Zecca of Venice

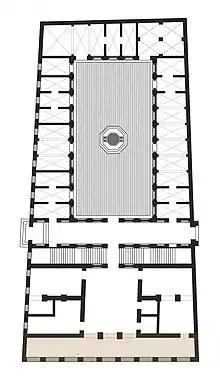
Layout of the ground floor with shaded area indicating location of sausage and cheese shops (relocated in 1588)

Due to the need to ensure ongoing minting operations during construction, the basic layout of the earlier mint was most likely maintained, activities being momentarily relocated as new sections were built. The area on the ground floor facing the lagoon, separated from the rest of the building by a staircase and a long corridor connecting the water entry along the canal and the land entry onto the Piazzetta, was occupied by the offices of the silver officials and by the furnaces for the smelting and casting of silver. In the rear section, twenty workshops for the production of silver coins were located along the sides of a rectangular courtyard. Sansovino designed these workshops as small spaces so that the closely placed walls would provide adequate support for the heavy stone vaults. Charcoal deposits were located on the far side of the courtyard. A cistern for the collection of rain water was built under the pavement, the water being accessed through a wellhead with a statue of Apollo that was commissioned of Danese Cattaneo.The upper floor, destined for the minting of gold coins, was similarly arranged but with larger, and hence fewer, workshops.